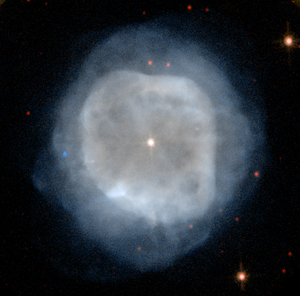
NGC 2792 est une nébuleuse planétaire située dans la constellation des Voiles. Elle a été découverte par l'astronome britannique John Herschel en 1835. La distance de cette nébuleuse est très incertaine. Les valeurs statistiques varient entre 1,4 kpc et 3,0 kpc, d'où la valeur de 2,2 ± 1,2 kpc utilisée pour calculer sa dimension.